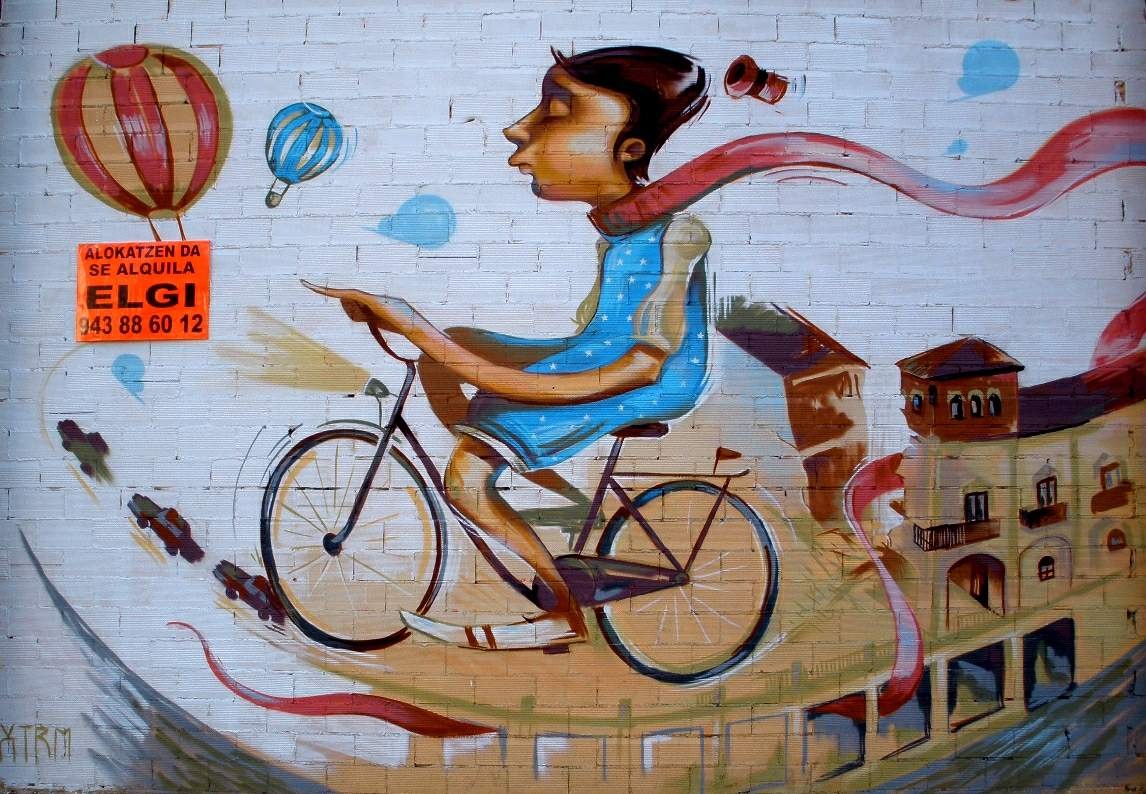
person, bicycle, wall, vehicle, spray, color, graffiti, artwork, painting, art, illustration, mural, image, biker, modern art